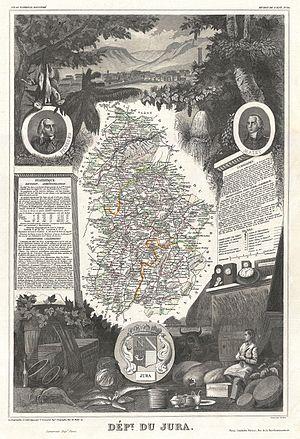
Cet article présente l'histoire, les caractéristiques et les événements significatifs ayant marqué le réseau routier du département du Jura en France.